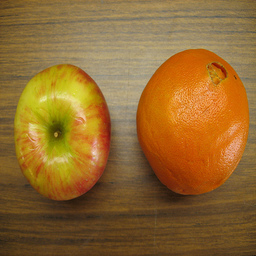
Label: Orange